University of Science and Technology of China

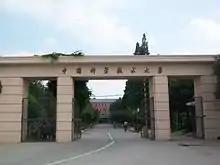
Old North gate of the East Campus

The University of Science and Technology of China (USTC) is a public university in Hefei, China. It is affiliated with the Chinese Academy of Sciences, and co-funded by the Chinese Academy of Sciences, the Ministry of Education of China, and the Anhui Provincial Government. It is part of Project 211, Project 985, and the Double First-Class Construction.